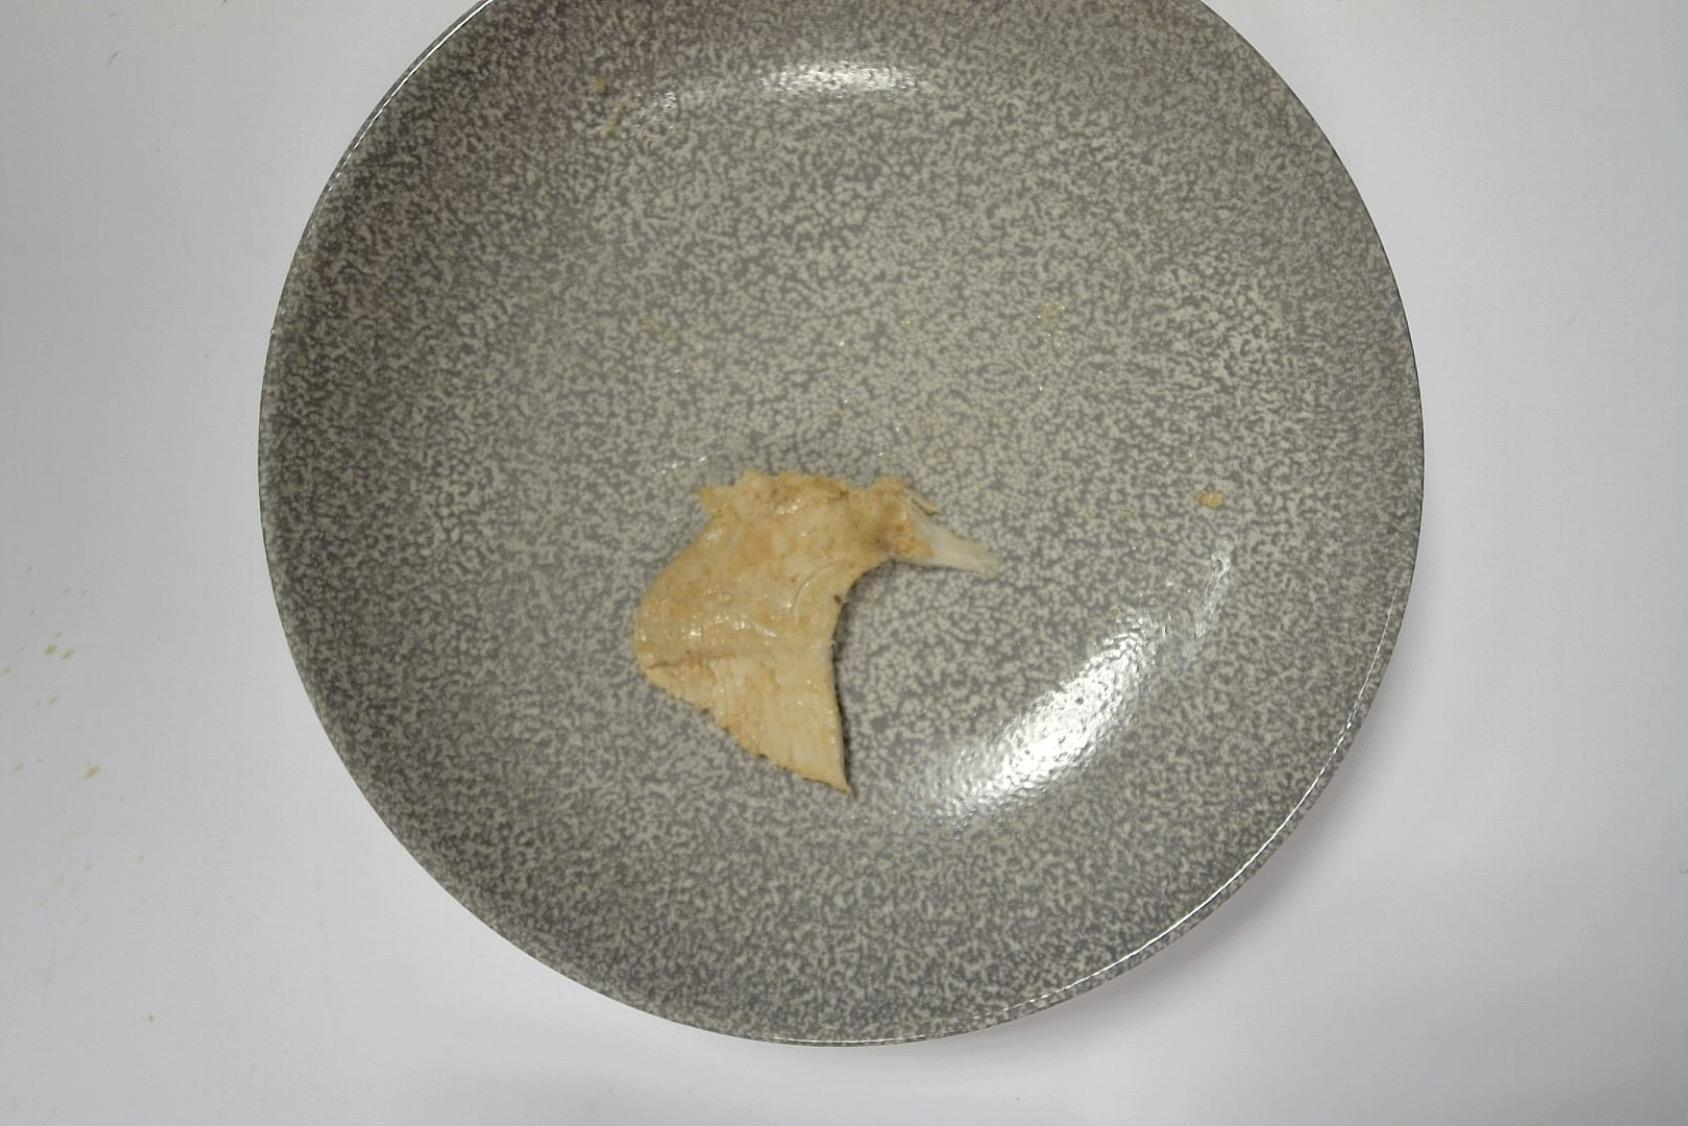
Dish: Hähnchenbrustfilet mit Reis, Paprikasauce und Beilagensalat
Portion size: Große Portion
Ingredients: rice, dressing-portion, iceberg-lettuce, coleslaw, paprika-or-bell-pepper, cream, brown-sauce, chicken
Weight as served: 421 g
Energy as served: 368,55 kcal (1.549,98 kJ)
Fat: 9,687 g (saturated: 3,037 g)
Carbohydrates: 42,466 g (sugar: 12,588 g)
Protein: 25,83 g
Salt: 5,252 g
Weight after return: 395 g
Energy after return: 345,789 kcal